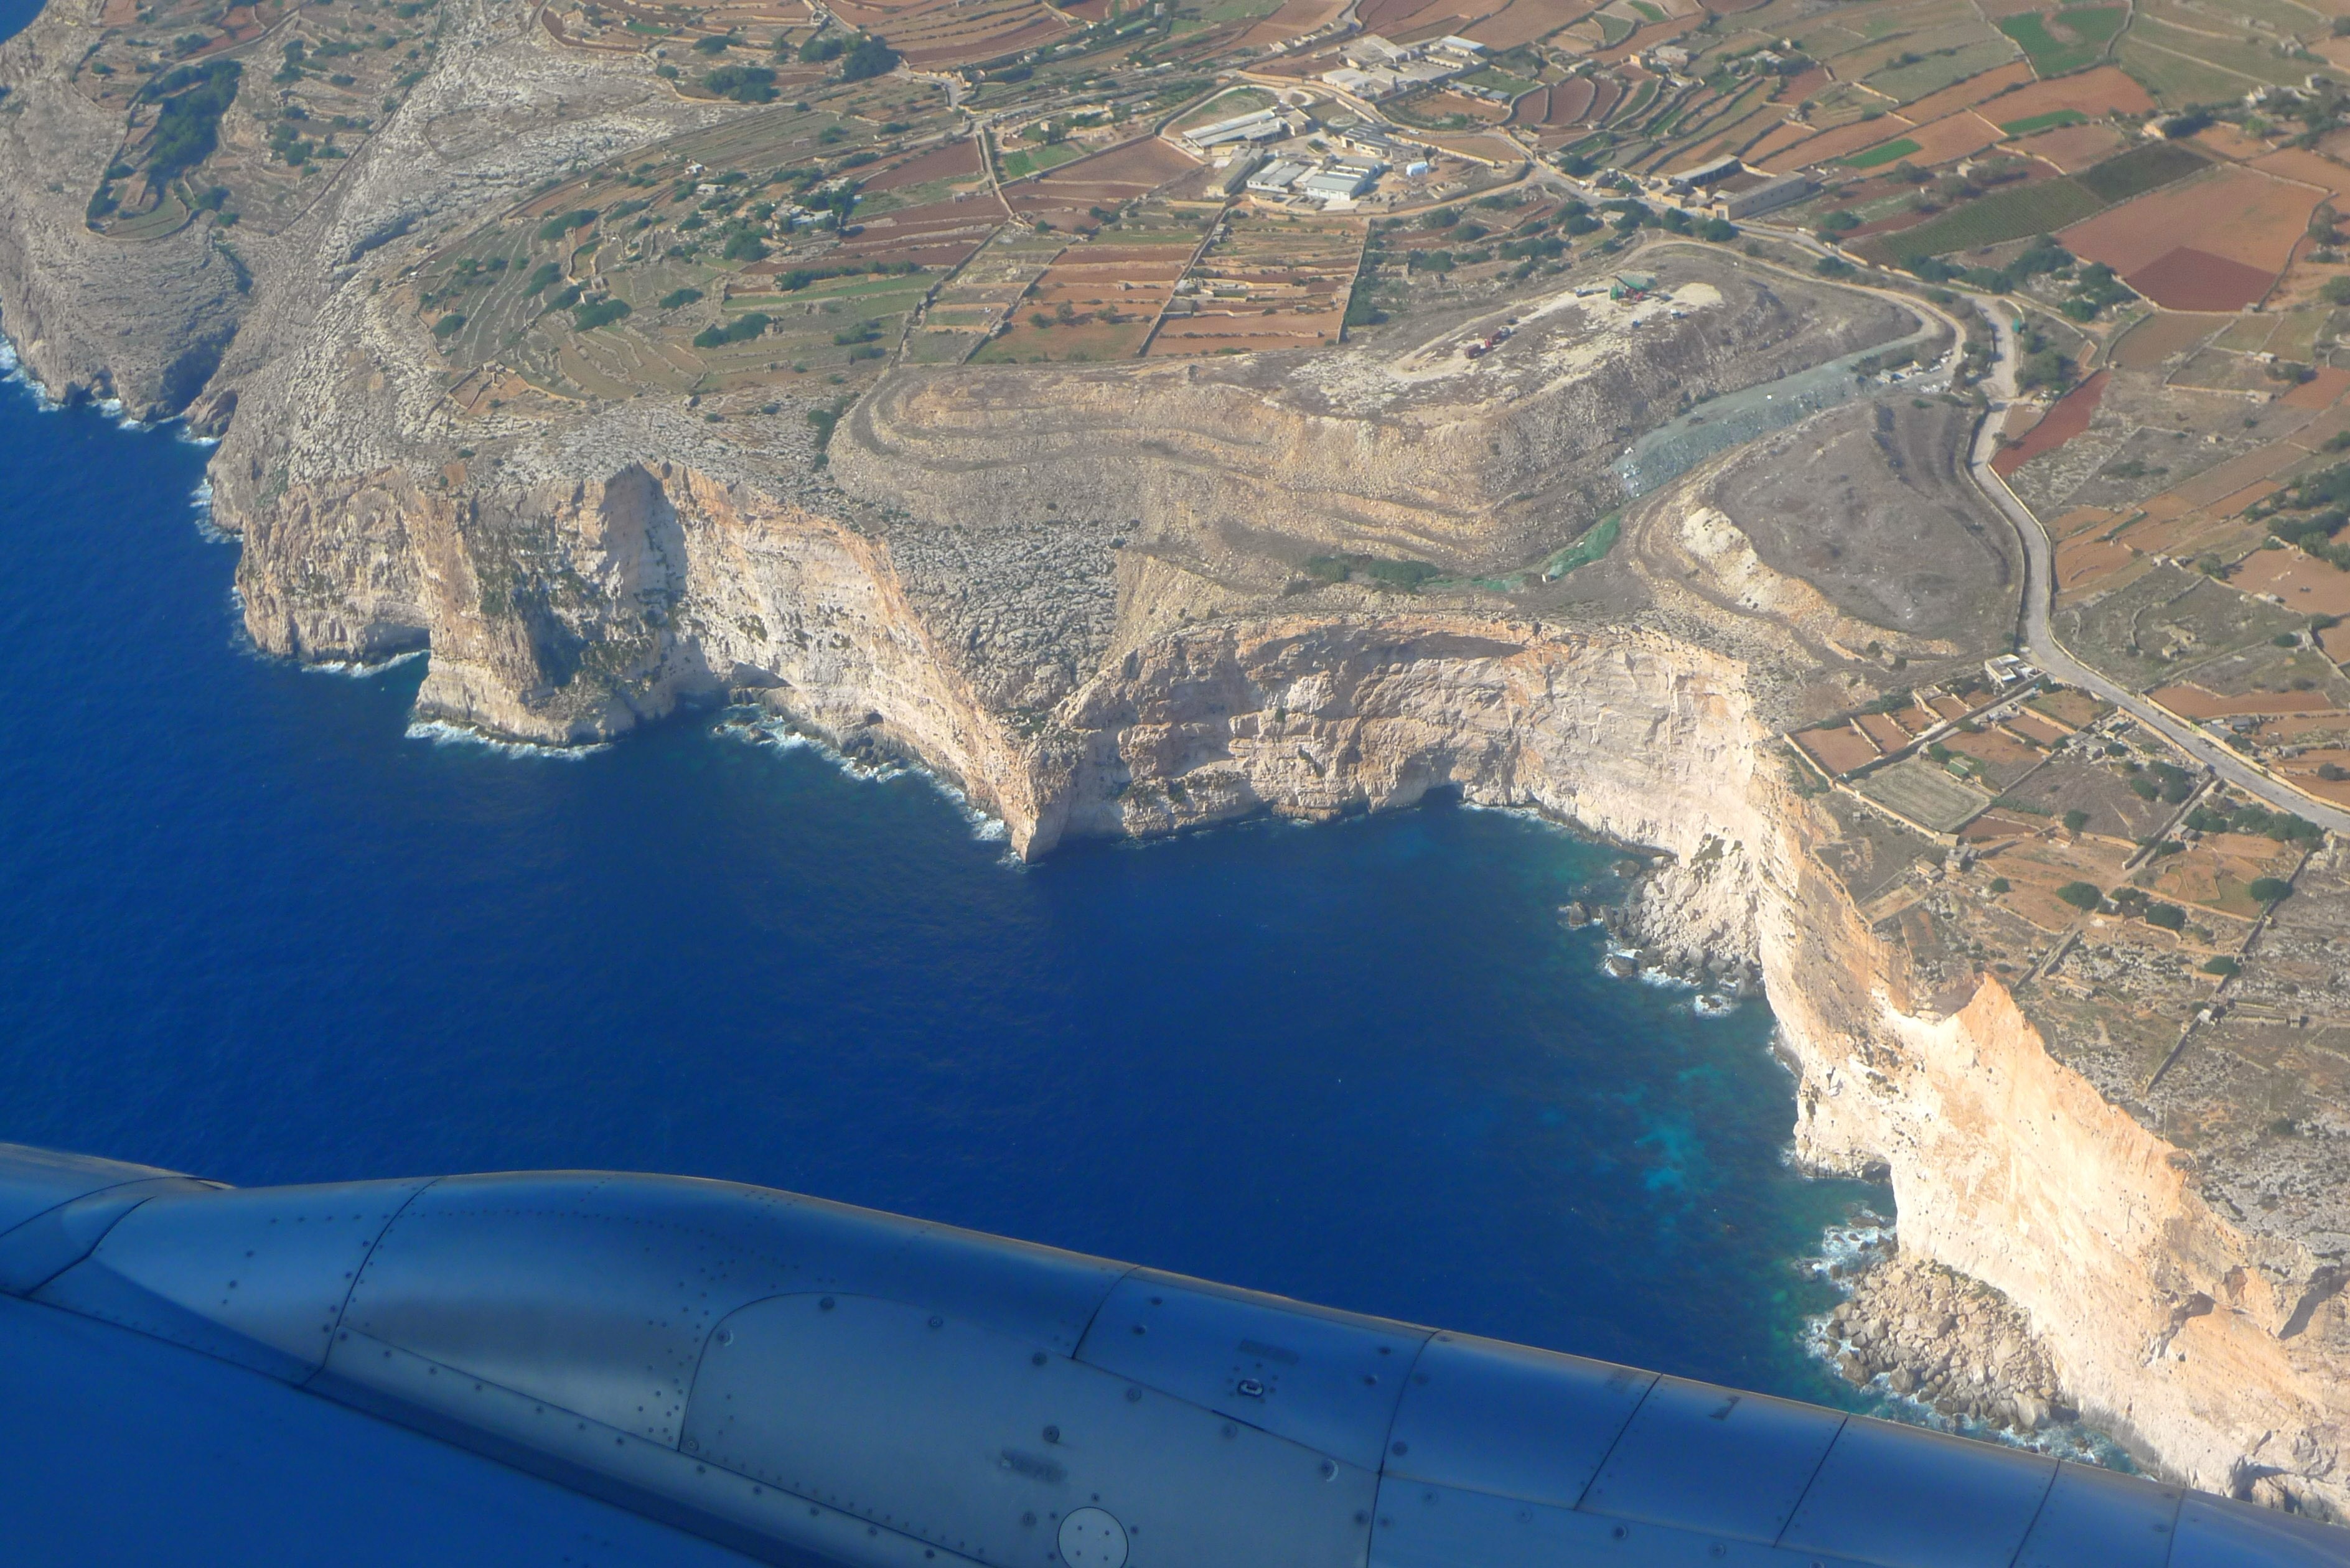
landscape, rock, view, travel, mediterranean, high, aerial view, from above, cliffs, malta, tourist attraction, aerial photography, atmosphere of earth, geological phenomenon, dingli cliffs